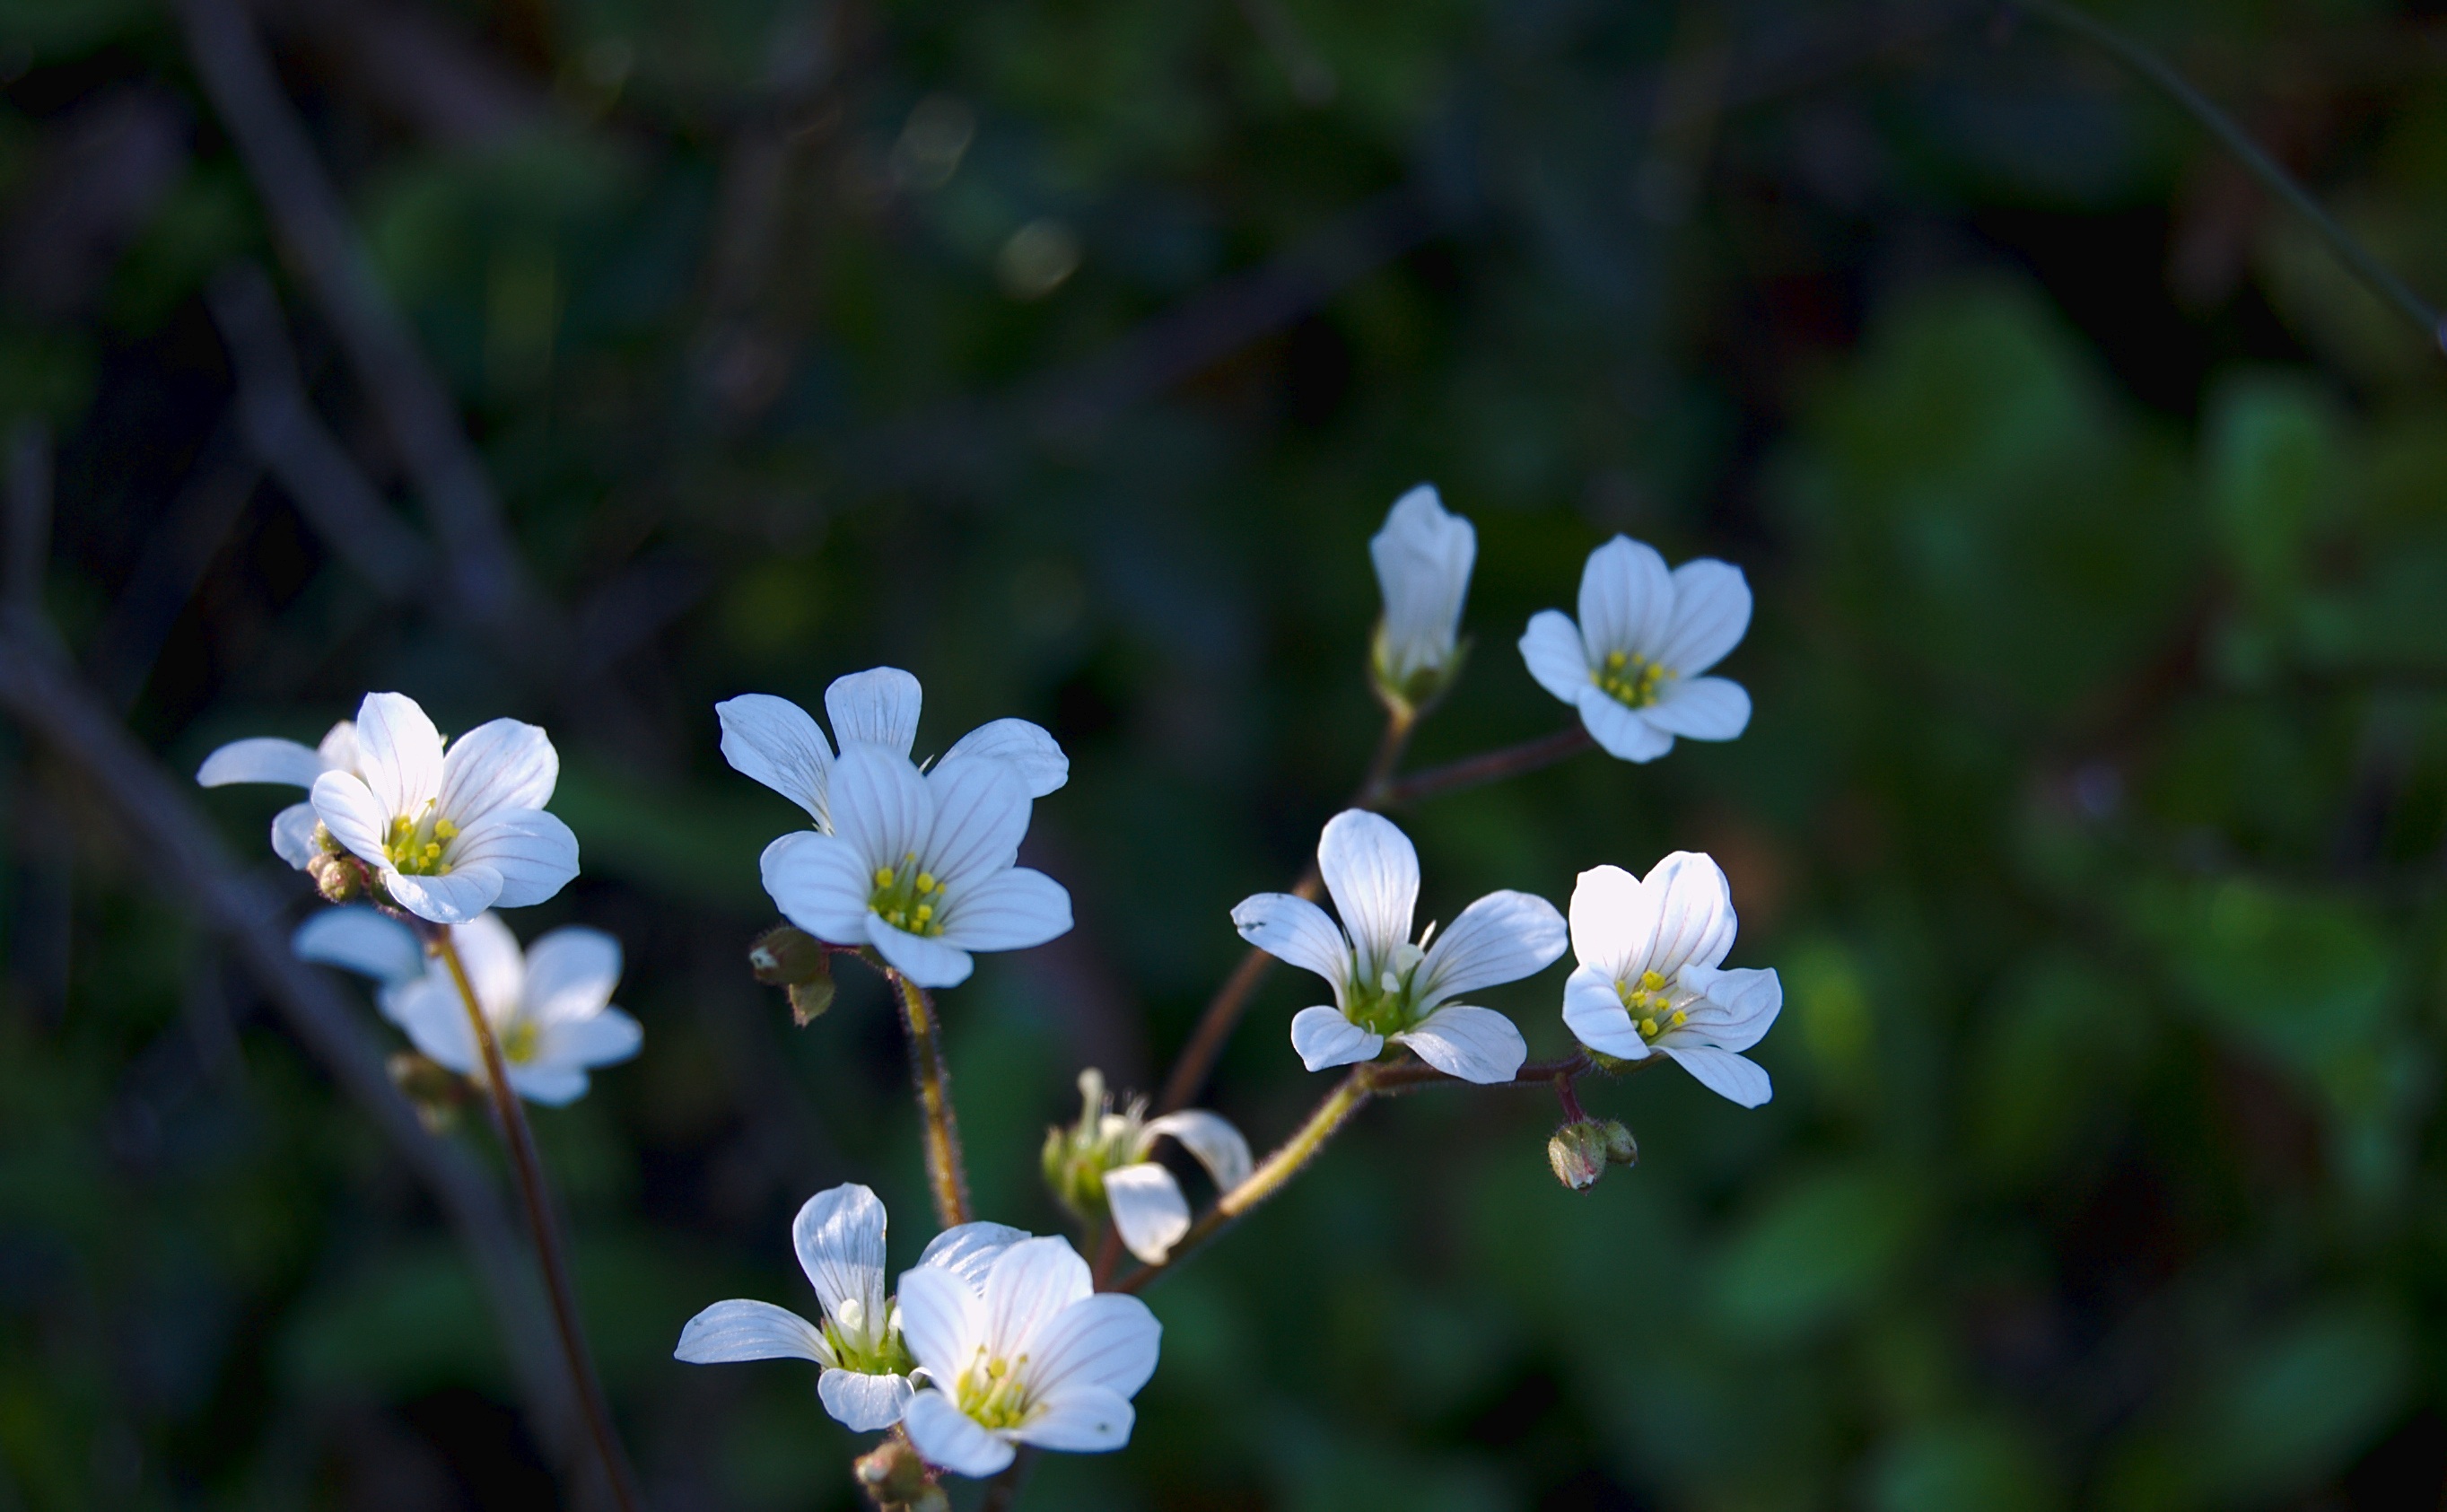
nature, blossom, plant, flower, petal, green, botany, flora, plants, wildflower, flowers, close up, macro photography, flowering plant, land plant